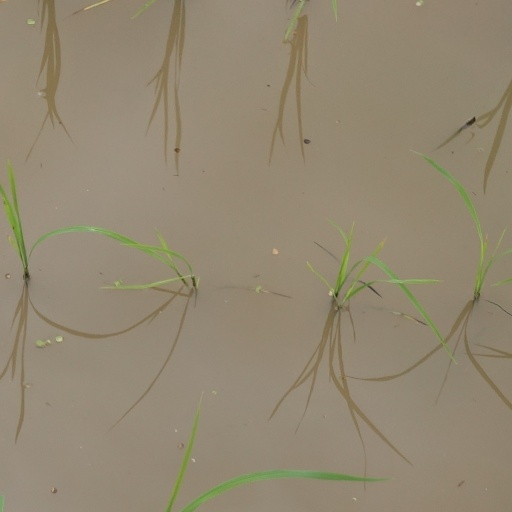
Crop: rice